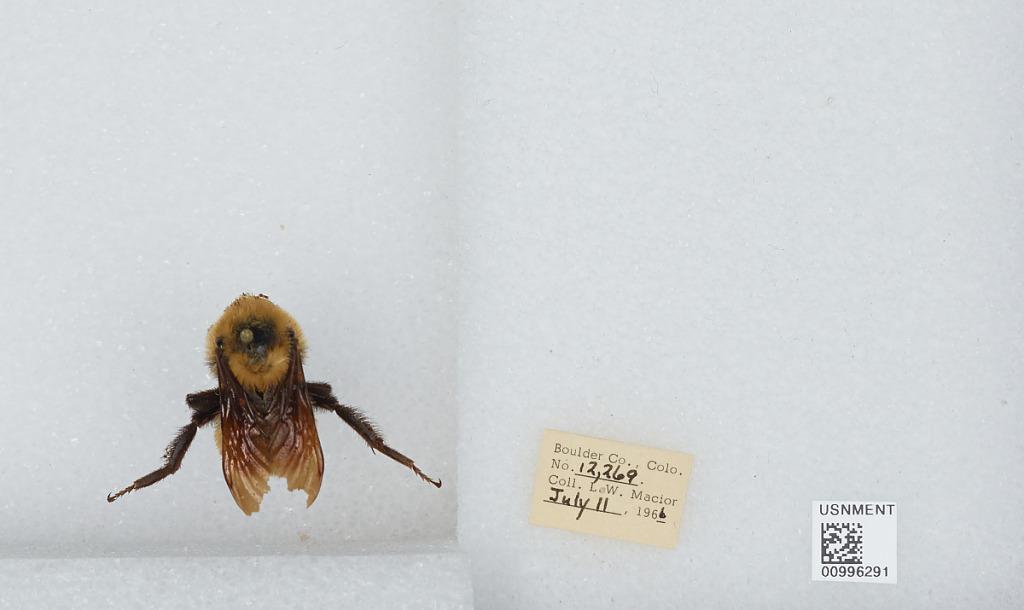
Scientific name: Bombus (Fervidobombus) fervidus fervidus (Fabricius)
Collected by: L. Macior
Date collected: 1966-7-11
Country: United States
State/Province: Colorado
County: Boulder
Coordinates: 40.2548, -105.616